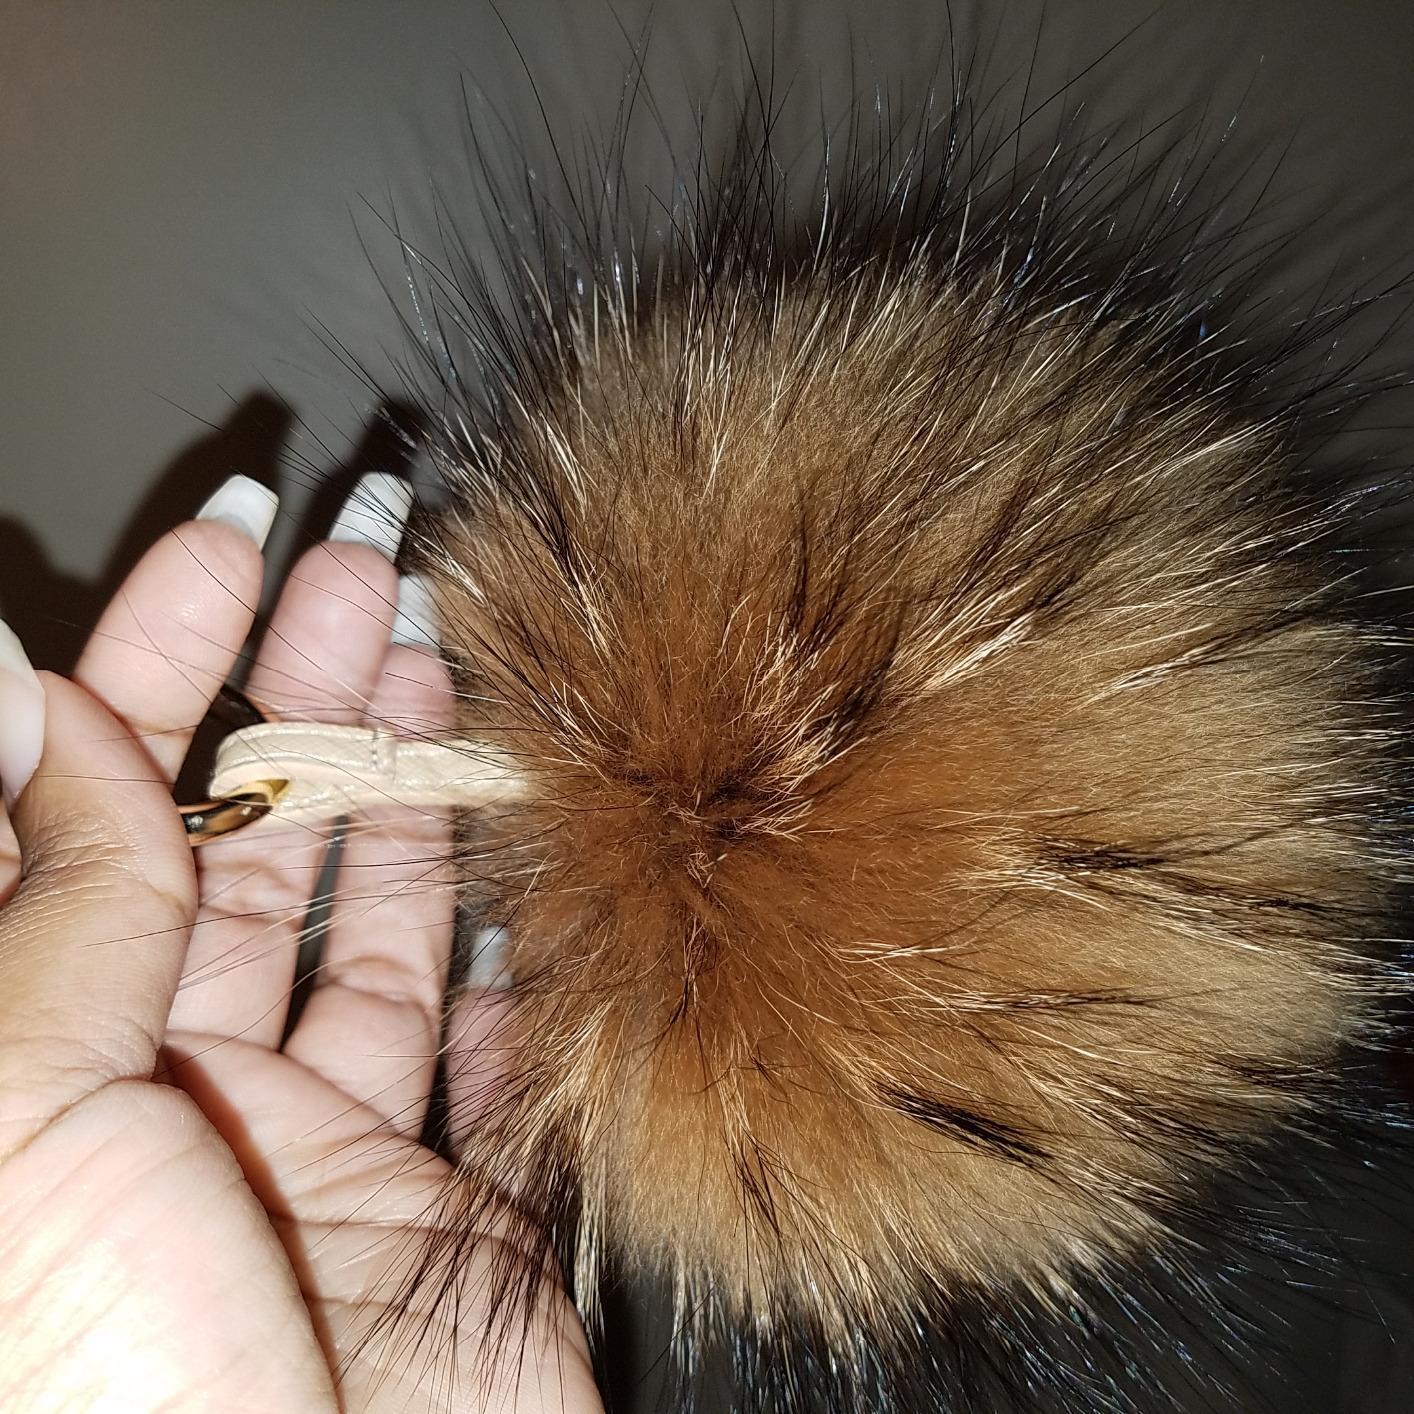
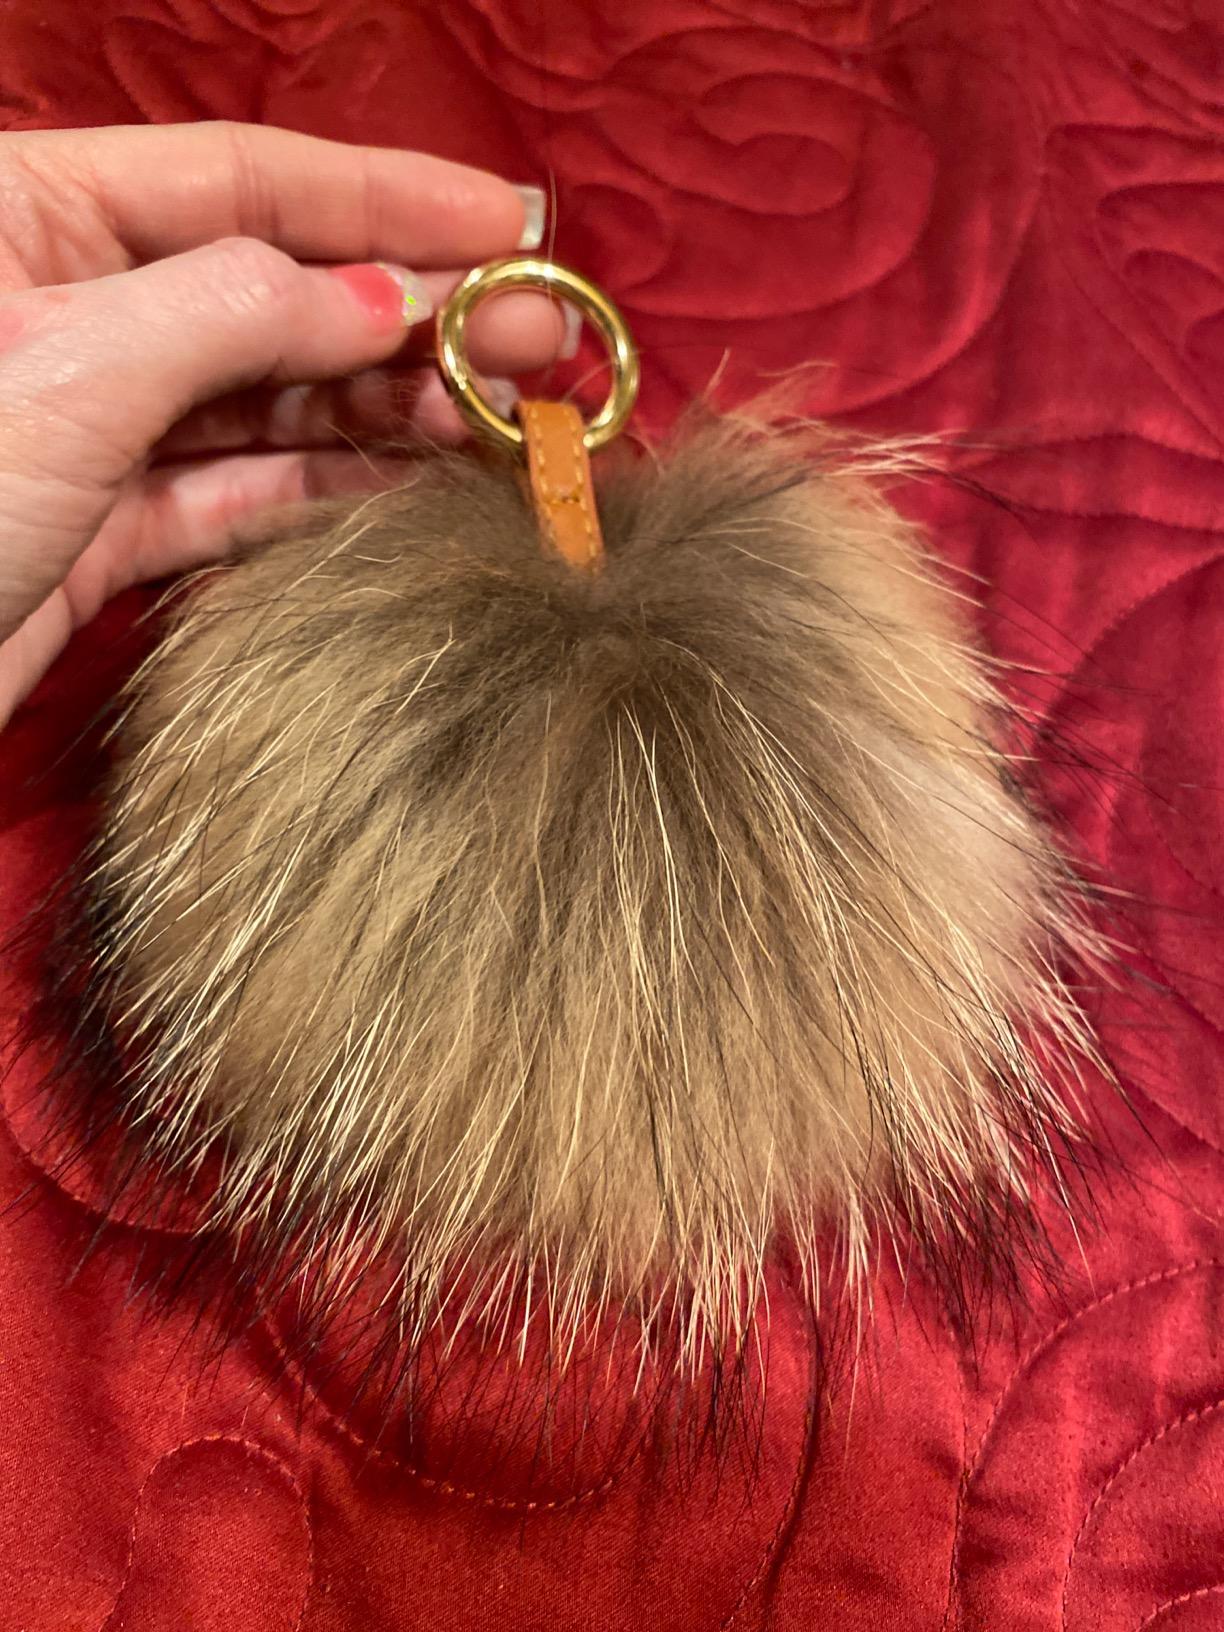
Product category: accessories_keychain
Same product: yes